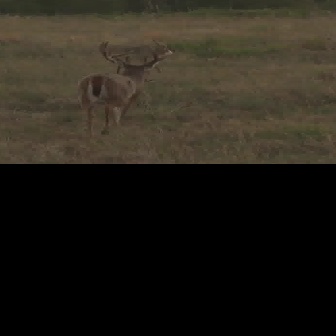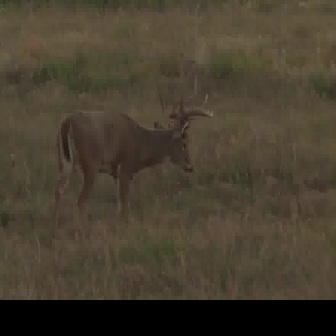
  Please identify the target specified by the bounding box [75,39,174,138] in the first image and locate it in the second image. Return the coordinates in [x_min,y_min,x_max,y_max] format.
Answer: [50,72,213,235]